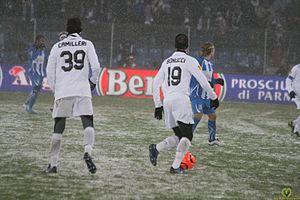
Leonardo Bonucci, né le 1ᵉʳ mai 1987 à Viterbe, est un footballeur international italien qui évolue au poste de défenseur central à la Juventus FC. Pour sa 78ᵉ sélection, il devient le capitaine de l'équipe d'Italie en mai 2018.